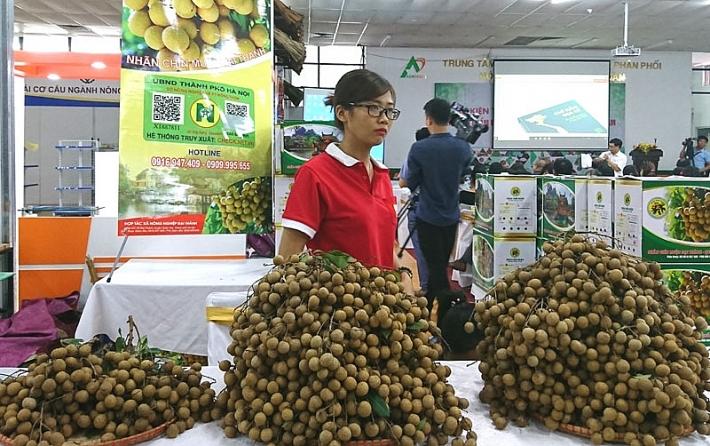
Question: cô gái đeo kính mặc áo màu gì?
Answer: cô gái đeo kính mặc áo màu đỏ